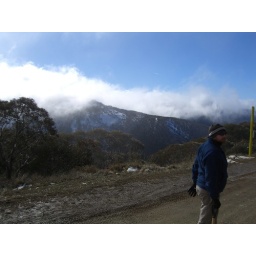
Anthony checking out the new apartments while the cloud rolls over the mountain behind him.